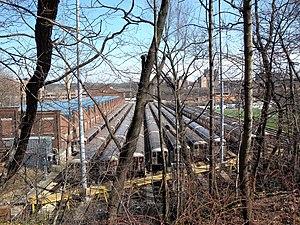
Le métro de New York possède 22 ateliers de réparation, ou centre de maintenances, qui sont répartis en 2 groupes: 11 ateliers pour la Division A et 11 pour la Division B.